Spontaneous Combustion (film)

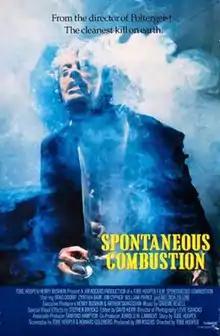
Theatrical release poster

Spontaneous Combustion is a 1990 American science fiction horror film directed by Tobe Hooper. It was written by Tobe Hooper and Howard Goldberg, based on a story by Hooper, and is a co-production between Henry Bushkin, Sanford Hampton, Jerrold W. Lambert, Jim Rogers and Arthur M. Sarkissian.